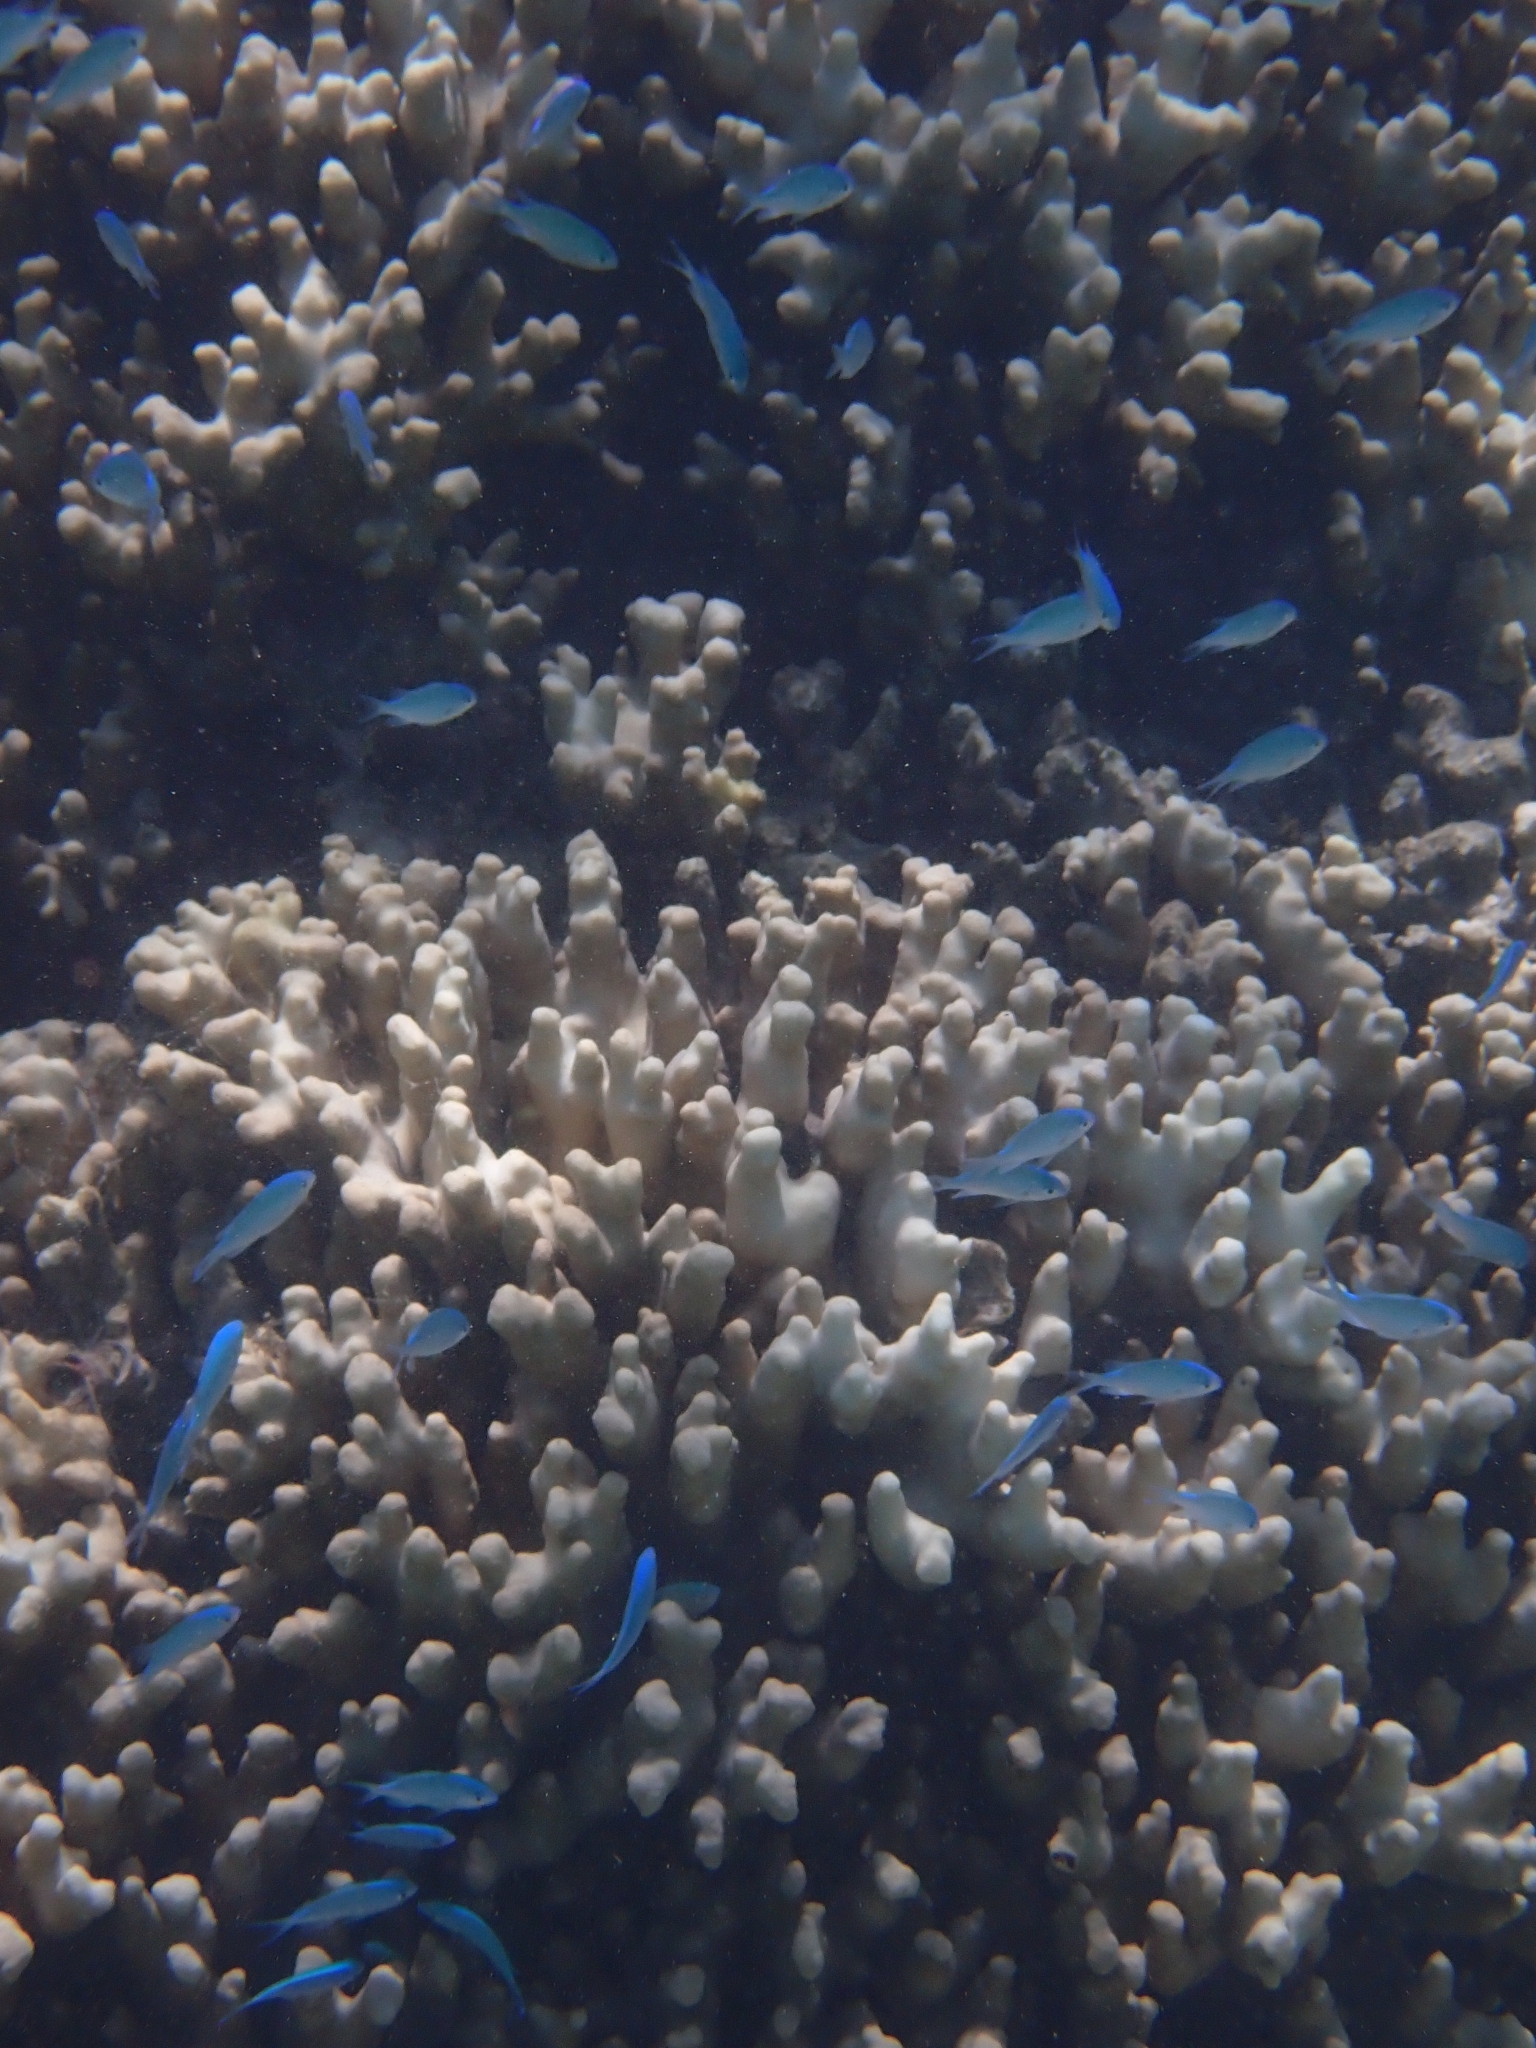
Chromis viridis (Blue-green Chromis)